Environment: real
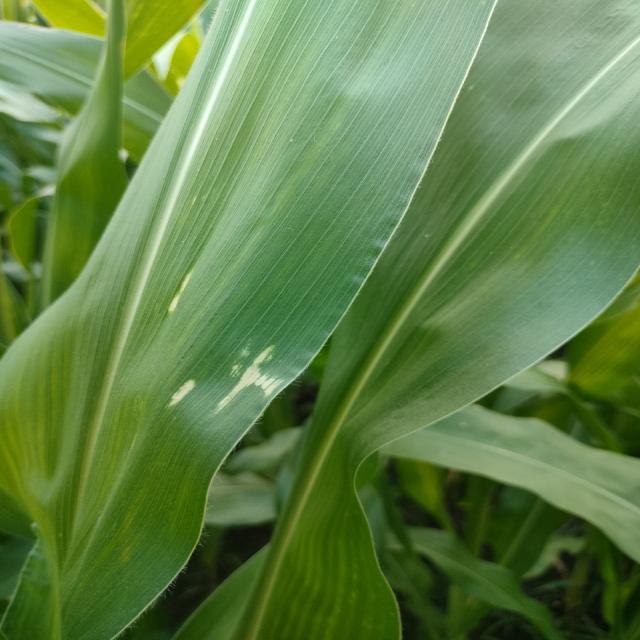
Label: northern_corn_leaf_blight